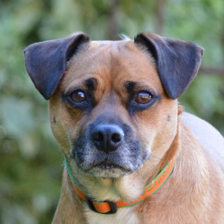
Label: animals